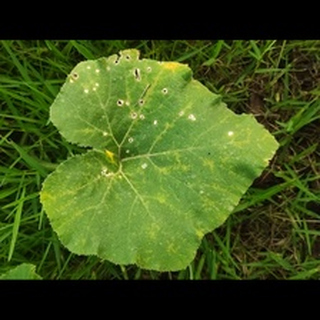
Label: pumpkin_powdery_mildew